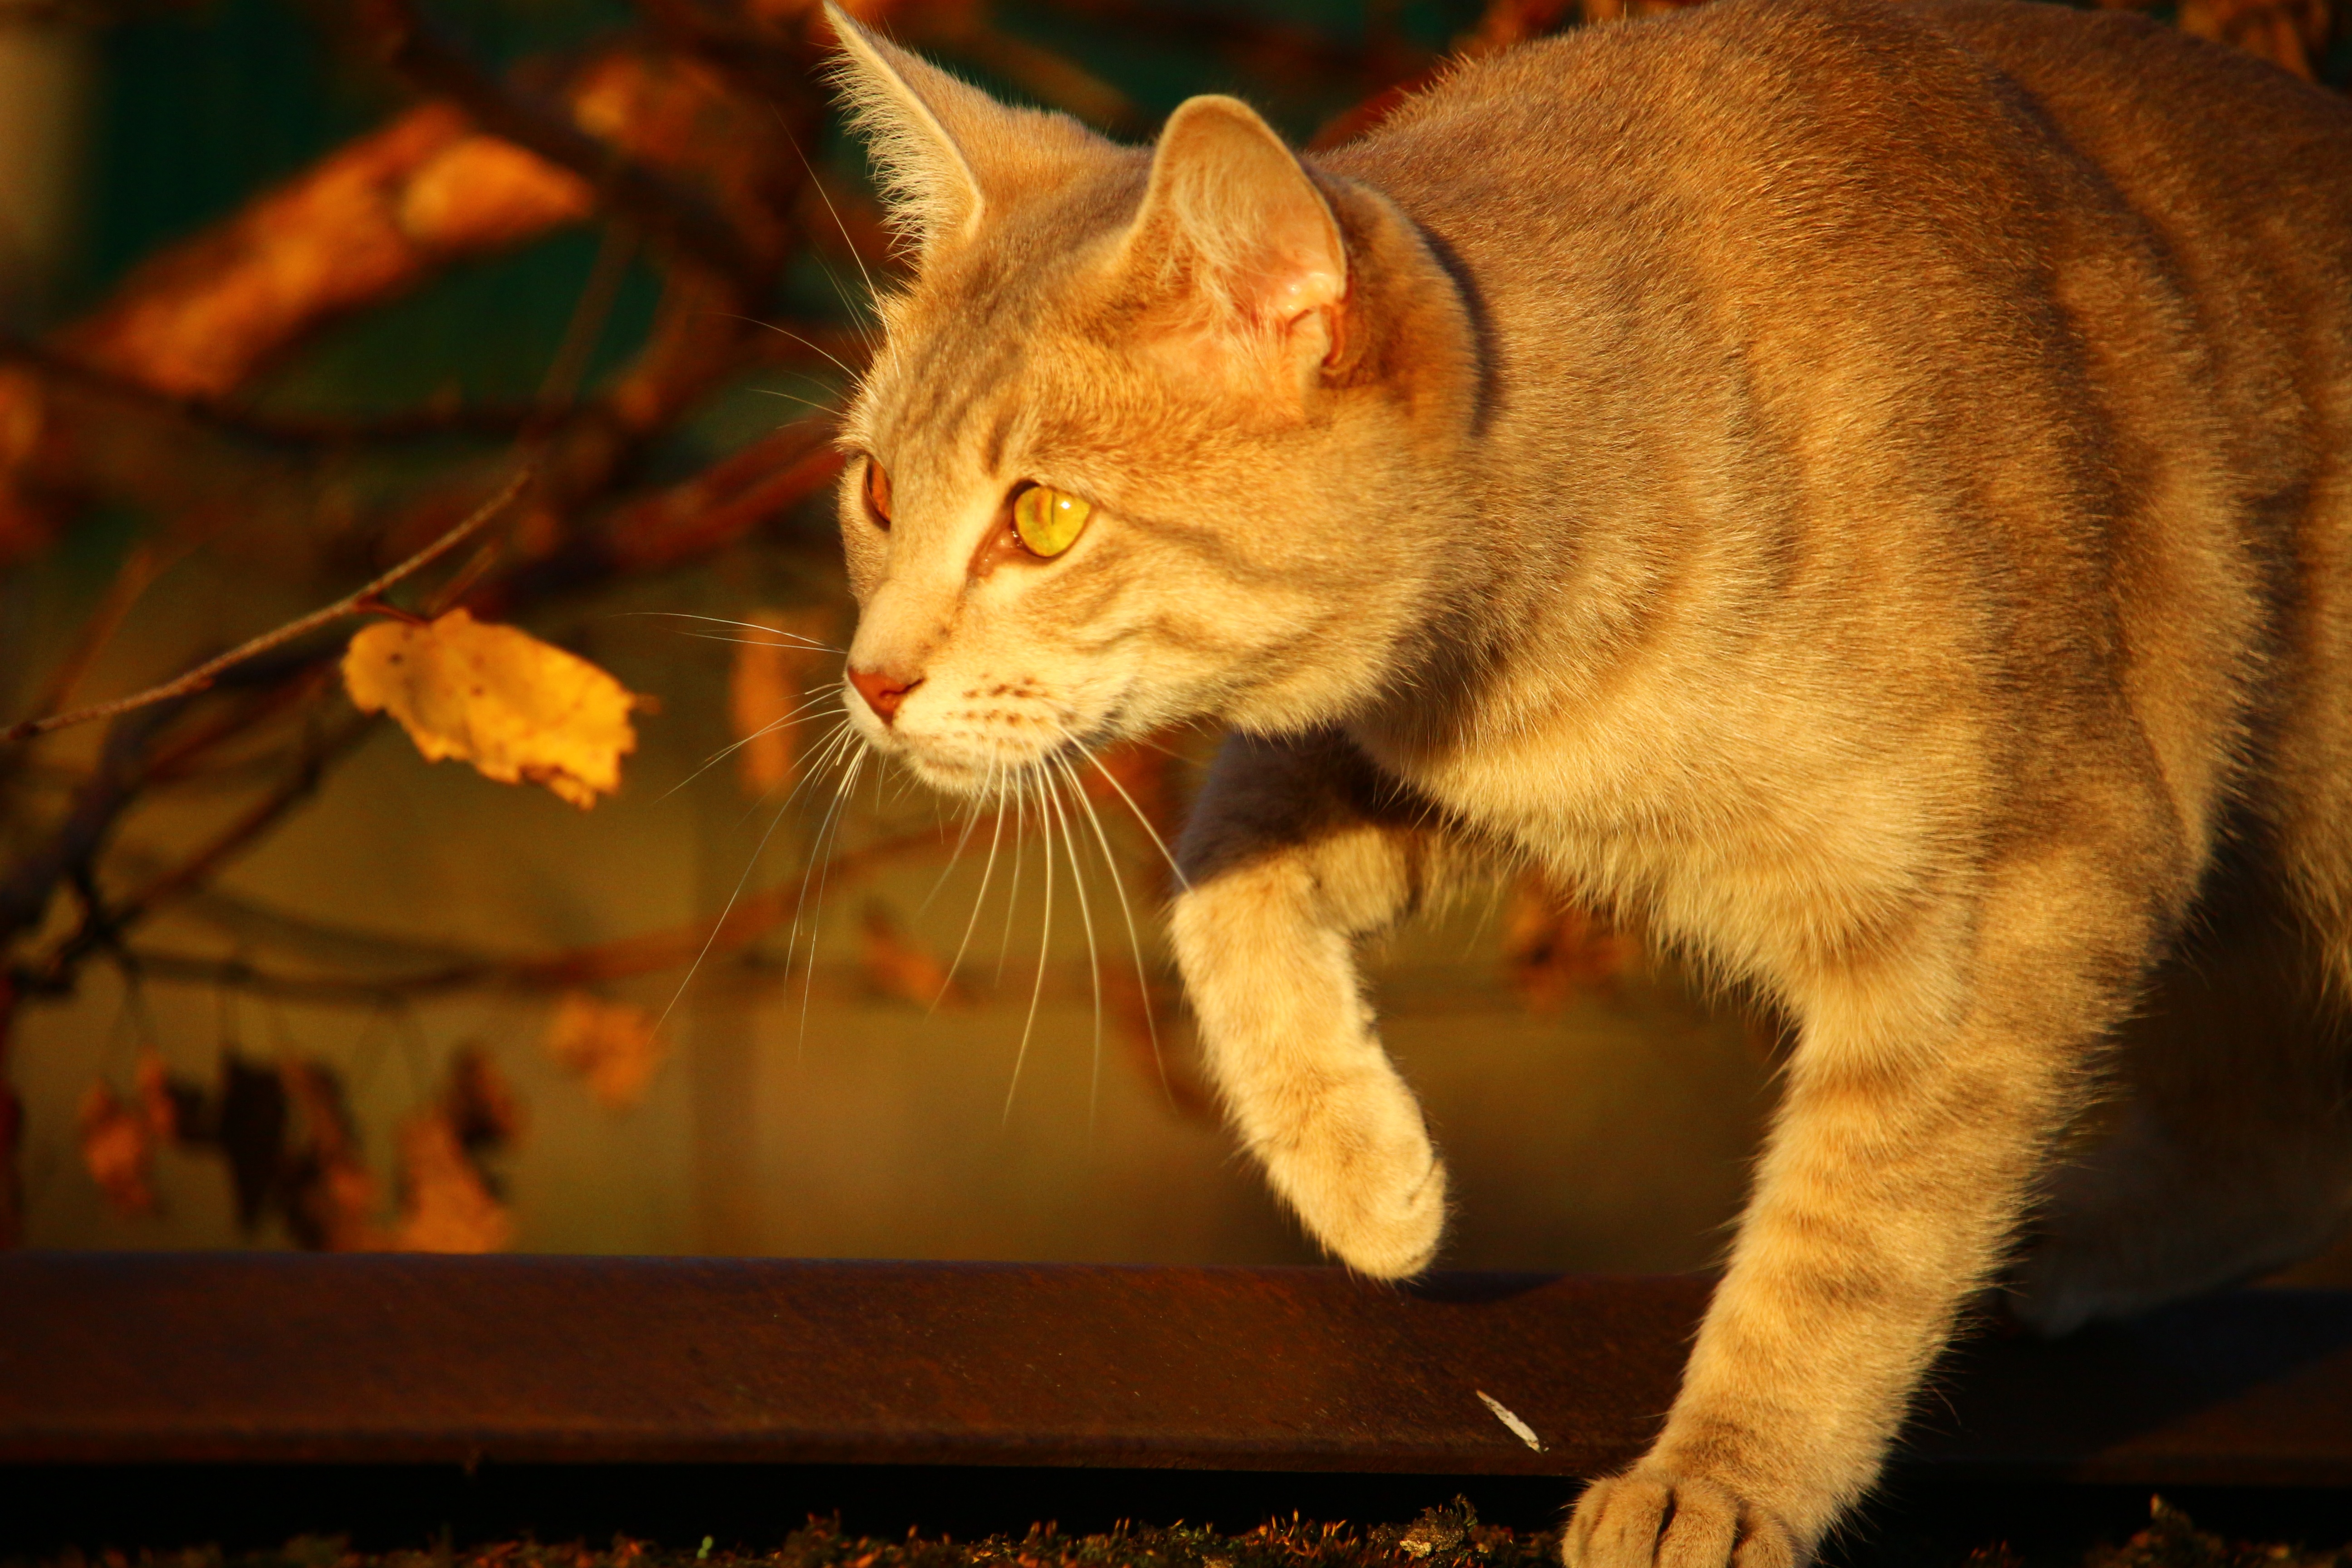
kitten, cat, autumn, mammal, fauna, leaves, whiskers, vertebrate, mieze, fall foliage, tabby cat, evening light, wild cat, small to medium sized cats, cat like mammal, rusty spotted cat